Standing asanas

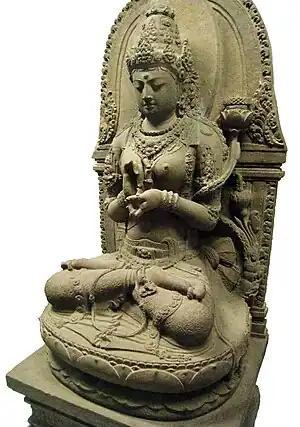
Prajnaparamita seated in Padmasana for meditation, Java. 13th century

Yoga is a group of physical, mental, and spiritual practices or disciplines which originated in ancient India. Its spiritual and philosophical goal was to unite the human spirit with the Divine; its practices were mainly meditative. The branch of yoga that makes use of physical postures in addition to other practices such as meditation and purifications is hatha yoga; it flourished from the 11th century. The term "Yoga" in the Western world often denotes a modern form of hatha yoga, yoga as exercise, consisting largely of the postures called asanas. The earliest asanas were cross-legged meditation seats; other postures were gradually added.